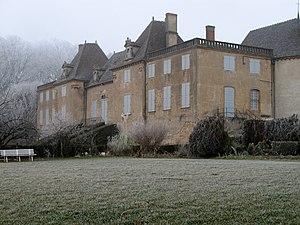
Le château de Monceau est situé dans la commune de Prissé en Saône-et-Loire, à flanc de pente.
La famille de Lamartine est originaire du Charollais, la forme primitive du nom étant Alamartine. Son représentant le plus illustre est le poète Alphonse de Lamartine.
Prissé est une commune française située dans le département de Saône-et-Loire en région Bourgogne-Franche-Comté.
Cet article recense une partie des monuments historiques de Saône-et-Loire, en France.